Forbach Granite

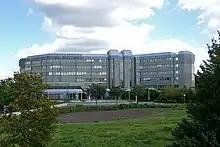
Facade cladding of red Forbach granite on the German Federal Archives in Koblenz

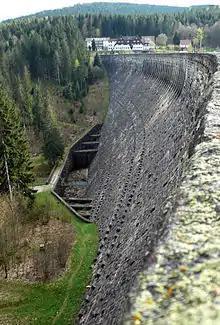
Schwarzenbach Dam with cladding of Raumünzach granite

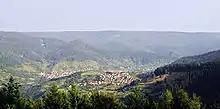
Murg valley. Foreground: Bermersbach. Left, in the valley, Gausbach. Right rear: Forbach.

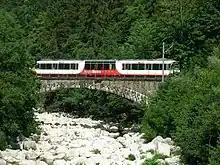
Bridge made of Forbach granite over the Murg near Raumünzach

Forbach Granite, also called Raumünzach Granite ("Raumünzach-Granit"), is a type of granite rock that occurs in the Northern Black Forest. It is part of the Northern Black Forest's granitic massif, to which Bühlertal granite and Wildbad granite also belong. Forbach granite predominantly outcrops in the counties of Calw and Rastatt. The most important quarrying area for Forbach granite used to be the middle Murg valley near Forbach. Today it is only quarried near Raumünzach.